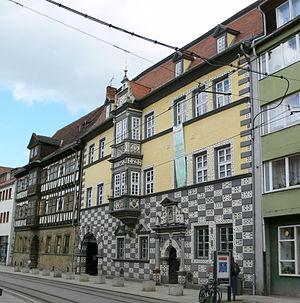
Erfurt est une ville d'Allemagne, capitale de la Thuringe, évêché catholique et ville universitaire, fondée au VIIIᵉ siècle, traversée par la rivière Gera.